St Clement, Cornwall

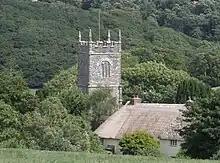
View of St Clement from the Truro road

St Clement is a civil parish and village in Cornwall, England, United Kingdom. It is situated southeast of Truro in the valley of the Tresillian River. Other notable villages within the parish are the much larger Tresillian 1.4 miles (2.3 km) to the north east of St Clement village itself and another village at Malpas to the south of the parish. The urban part of the parish of St Clement was incorporated into Truro in 1895. The remainder of the parish had a population of 1,064 at the 2011 census.